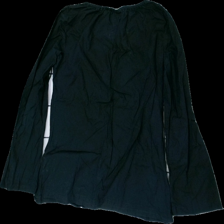
View: back
Type: Blouse
Category: Ladies
Brand: Esprit
Colors: Black, Grey, Blue
Material: 77% cotton 23% viscose
Pattern: Embroidered
Cut: Regular
Size: 36
Season: All
Stains: Minor
Damage: fläck arm
Damage location: middle left
Damage 2 location: top right
Price range: 50-100
Recommended usage: Reuse
Description: svart blus med broderi runt halsen, liten fläck på vänster arm